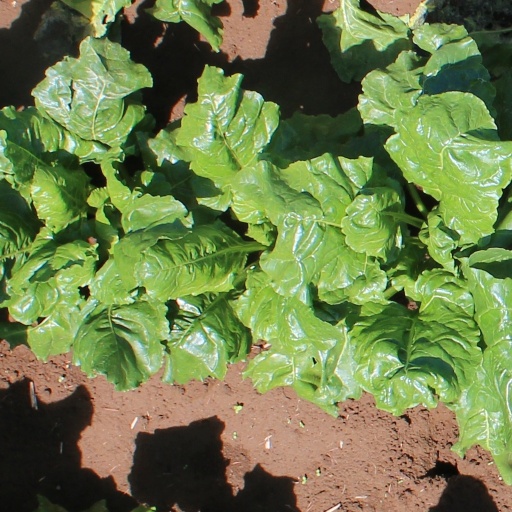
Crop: sugar beet